Flag of Tibet

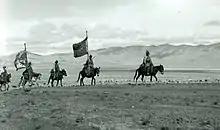
Tibetan flag in Tibet in the 1940s

In addition to being carried by Tibet's army, the flag was displayed on public buildings of the Ganden Phodrang government. Historical footage shows the flag flying at the foot of Potala Palace, the seat of the Dalai Lama in Tibet. The snow lion motif was also used on a flag seen by English diplomat, Sir Eric Teichman, flying above a Tibetan government building during hostilities between Sichuan and Tibet in 1917–1918: "Over the Kalon Lama’s residence... floats the banner of Tibet, a yellow flag bearing a device like a lion in green, with a white snow mountain and a sun and moon in the corner."